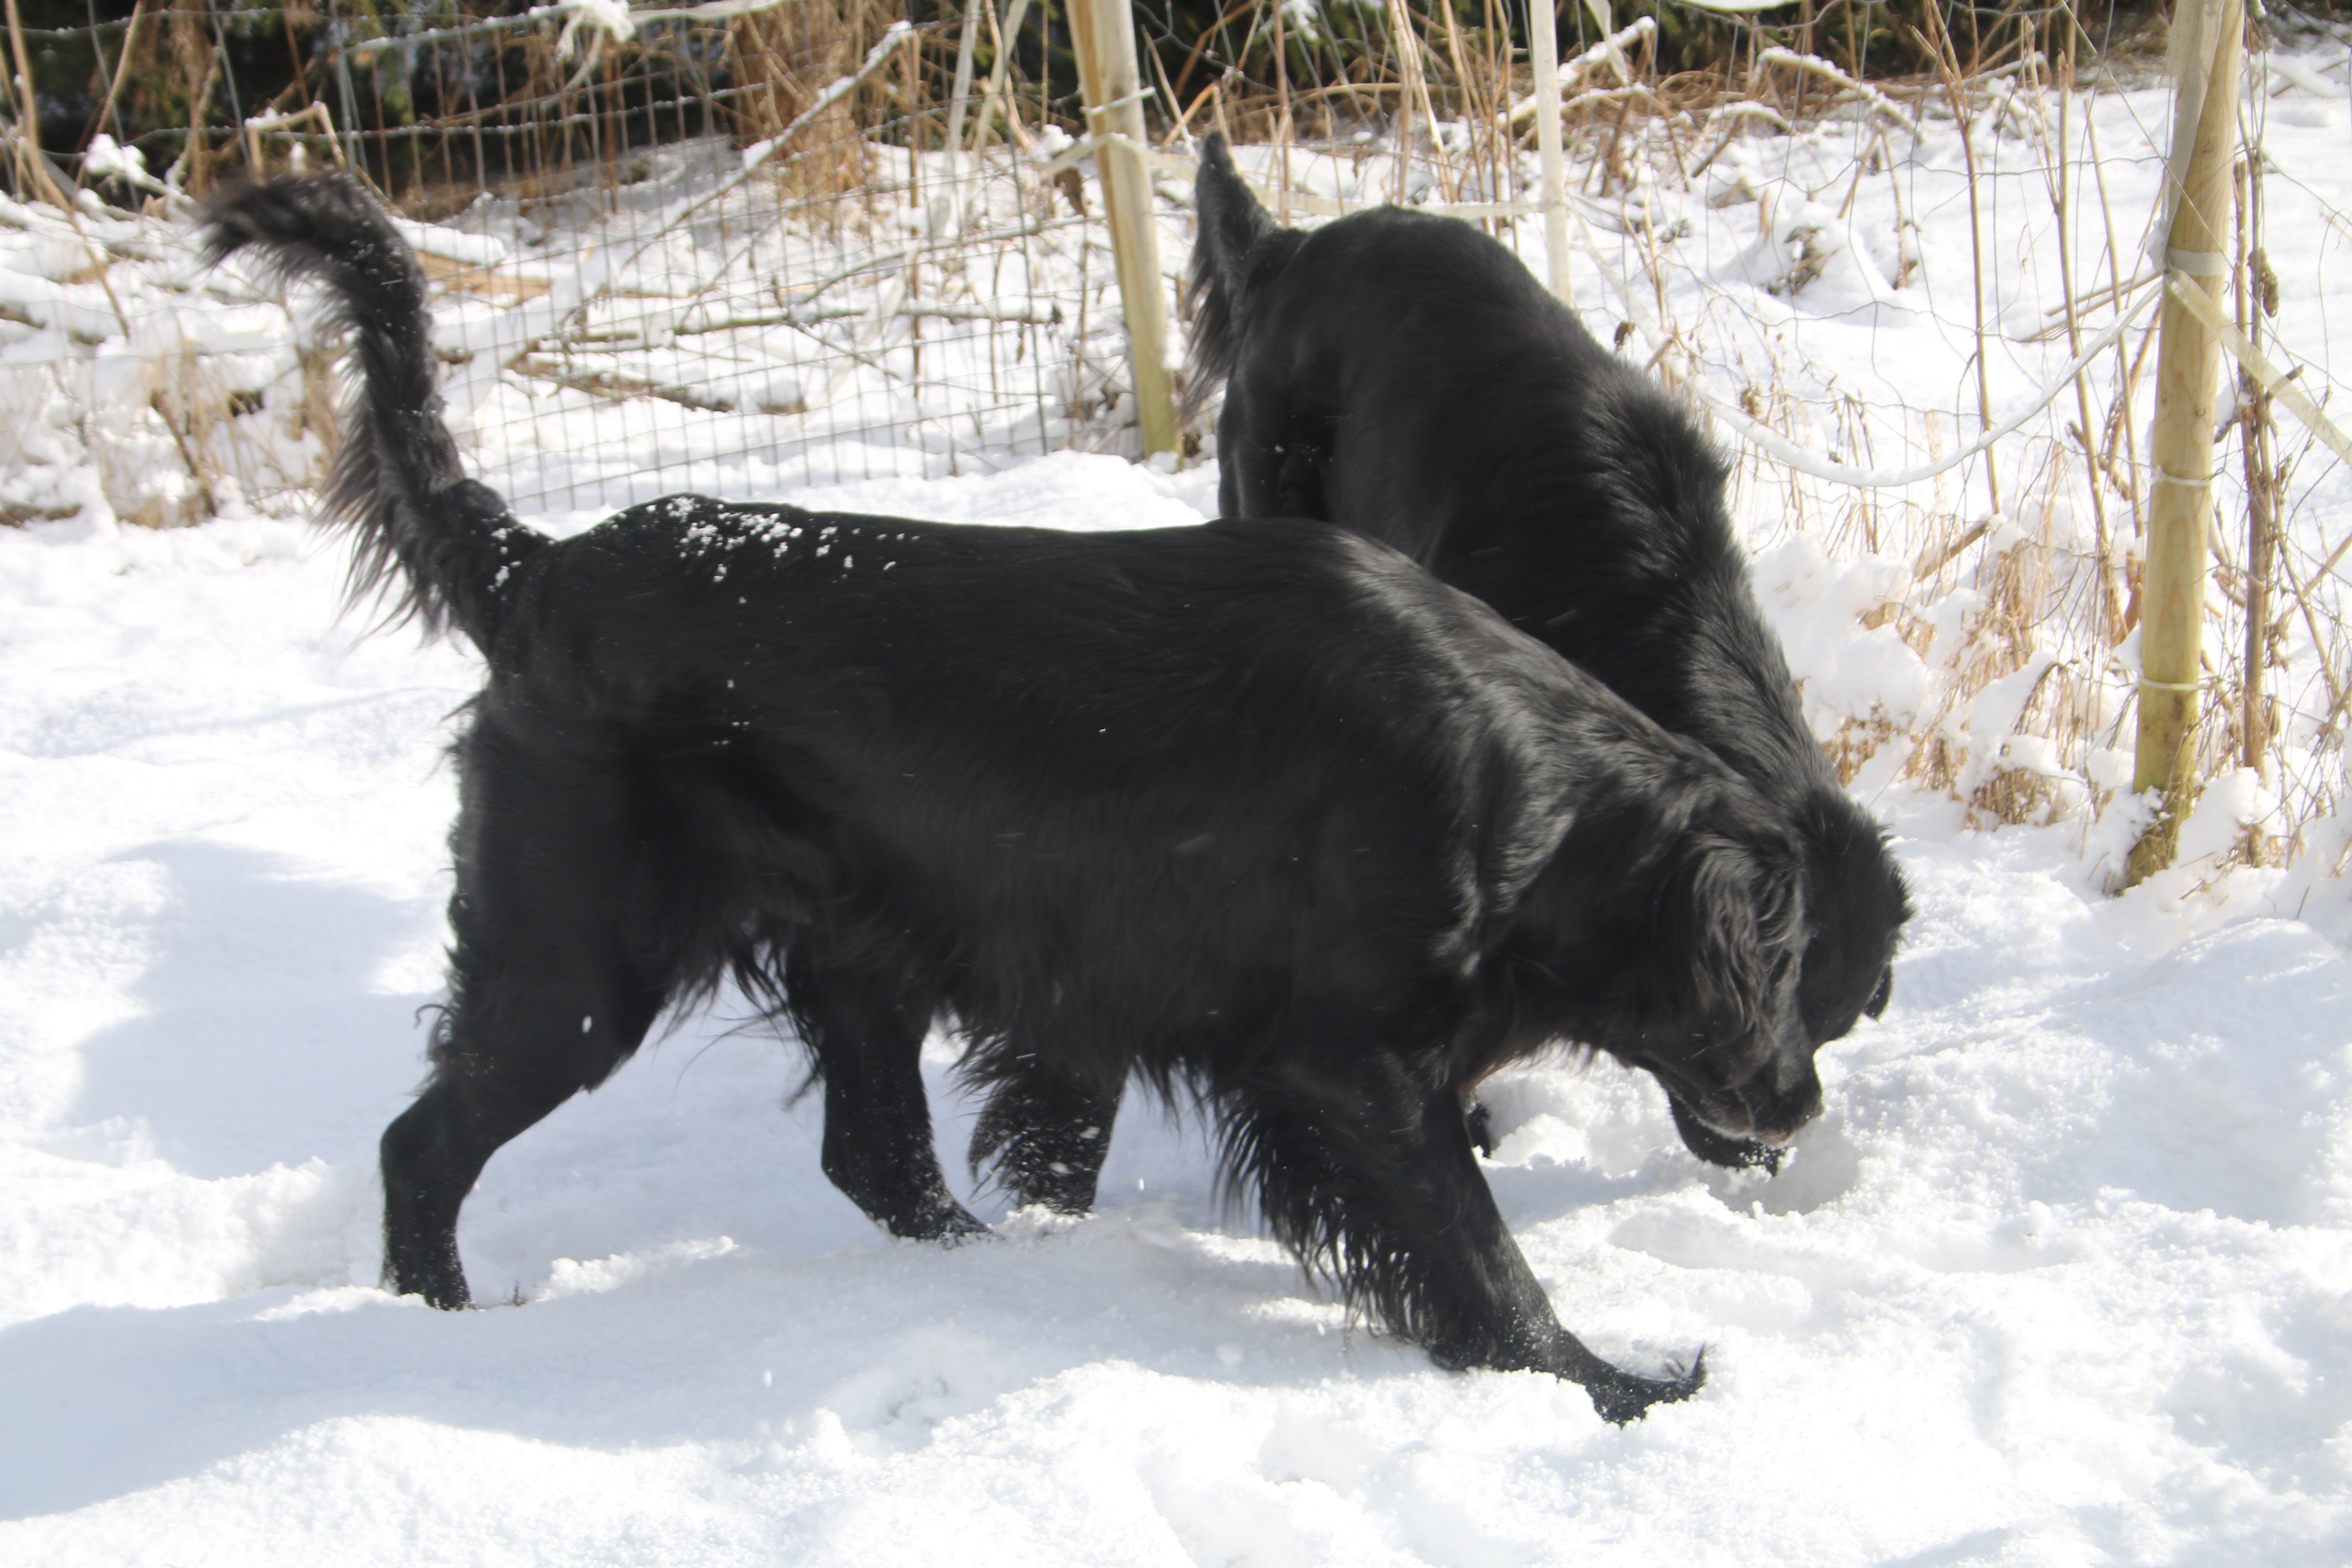
snow, winter, dog, animal, pet, mammal, black, dogs, vertebrate, flat coated retriever, flatti, dog like mammal